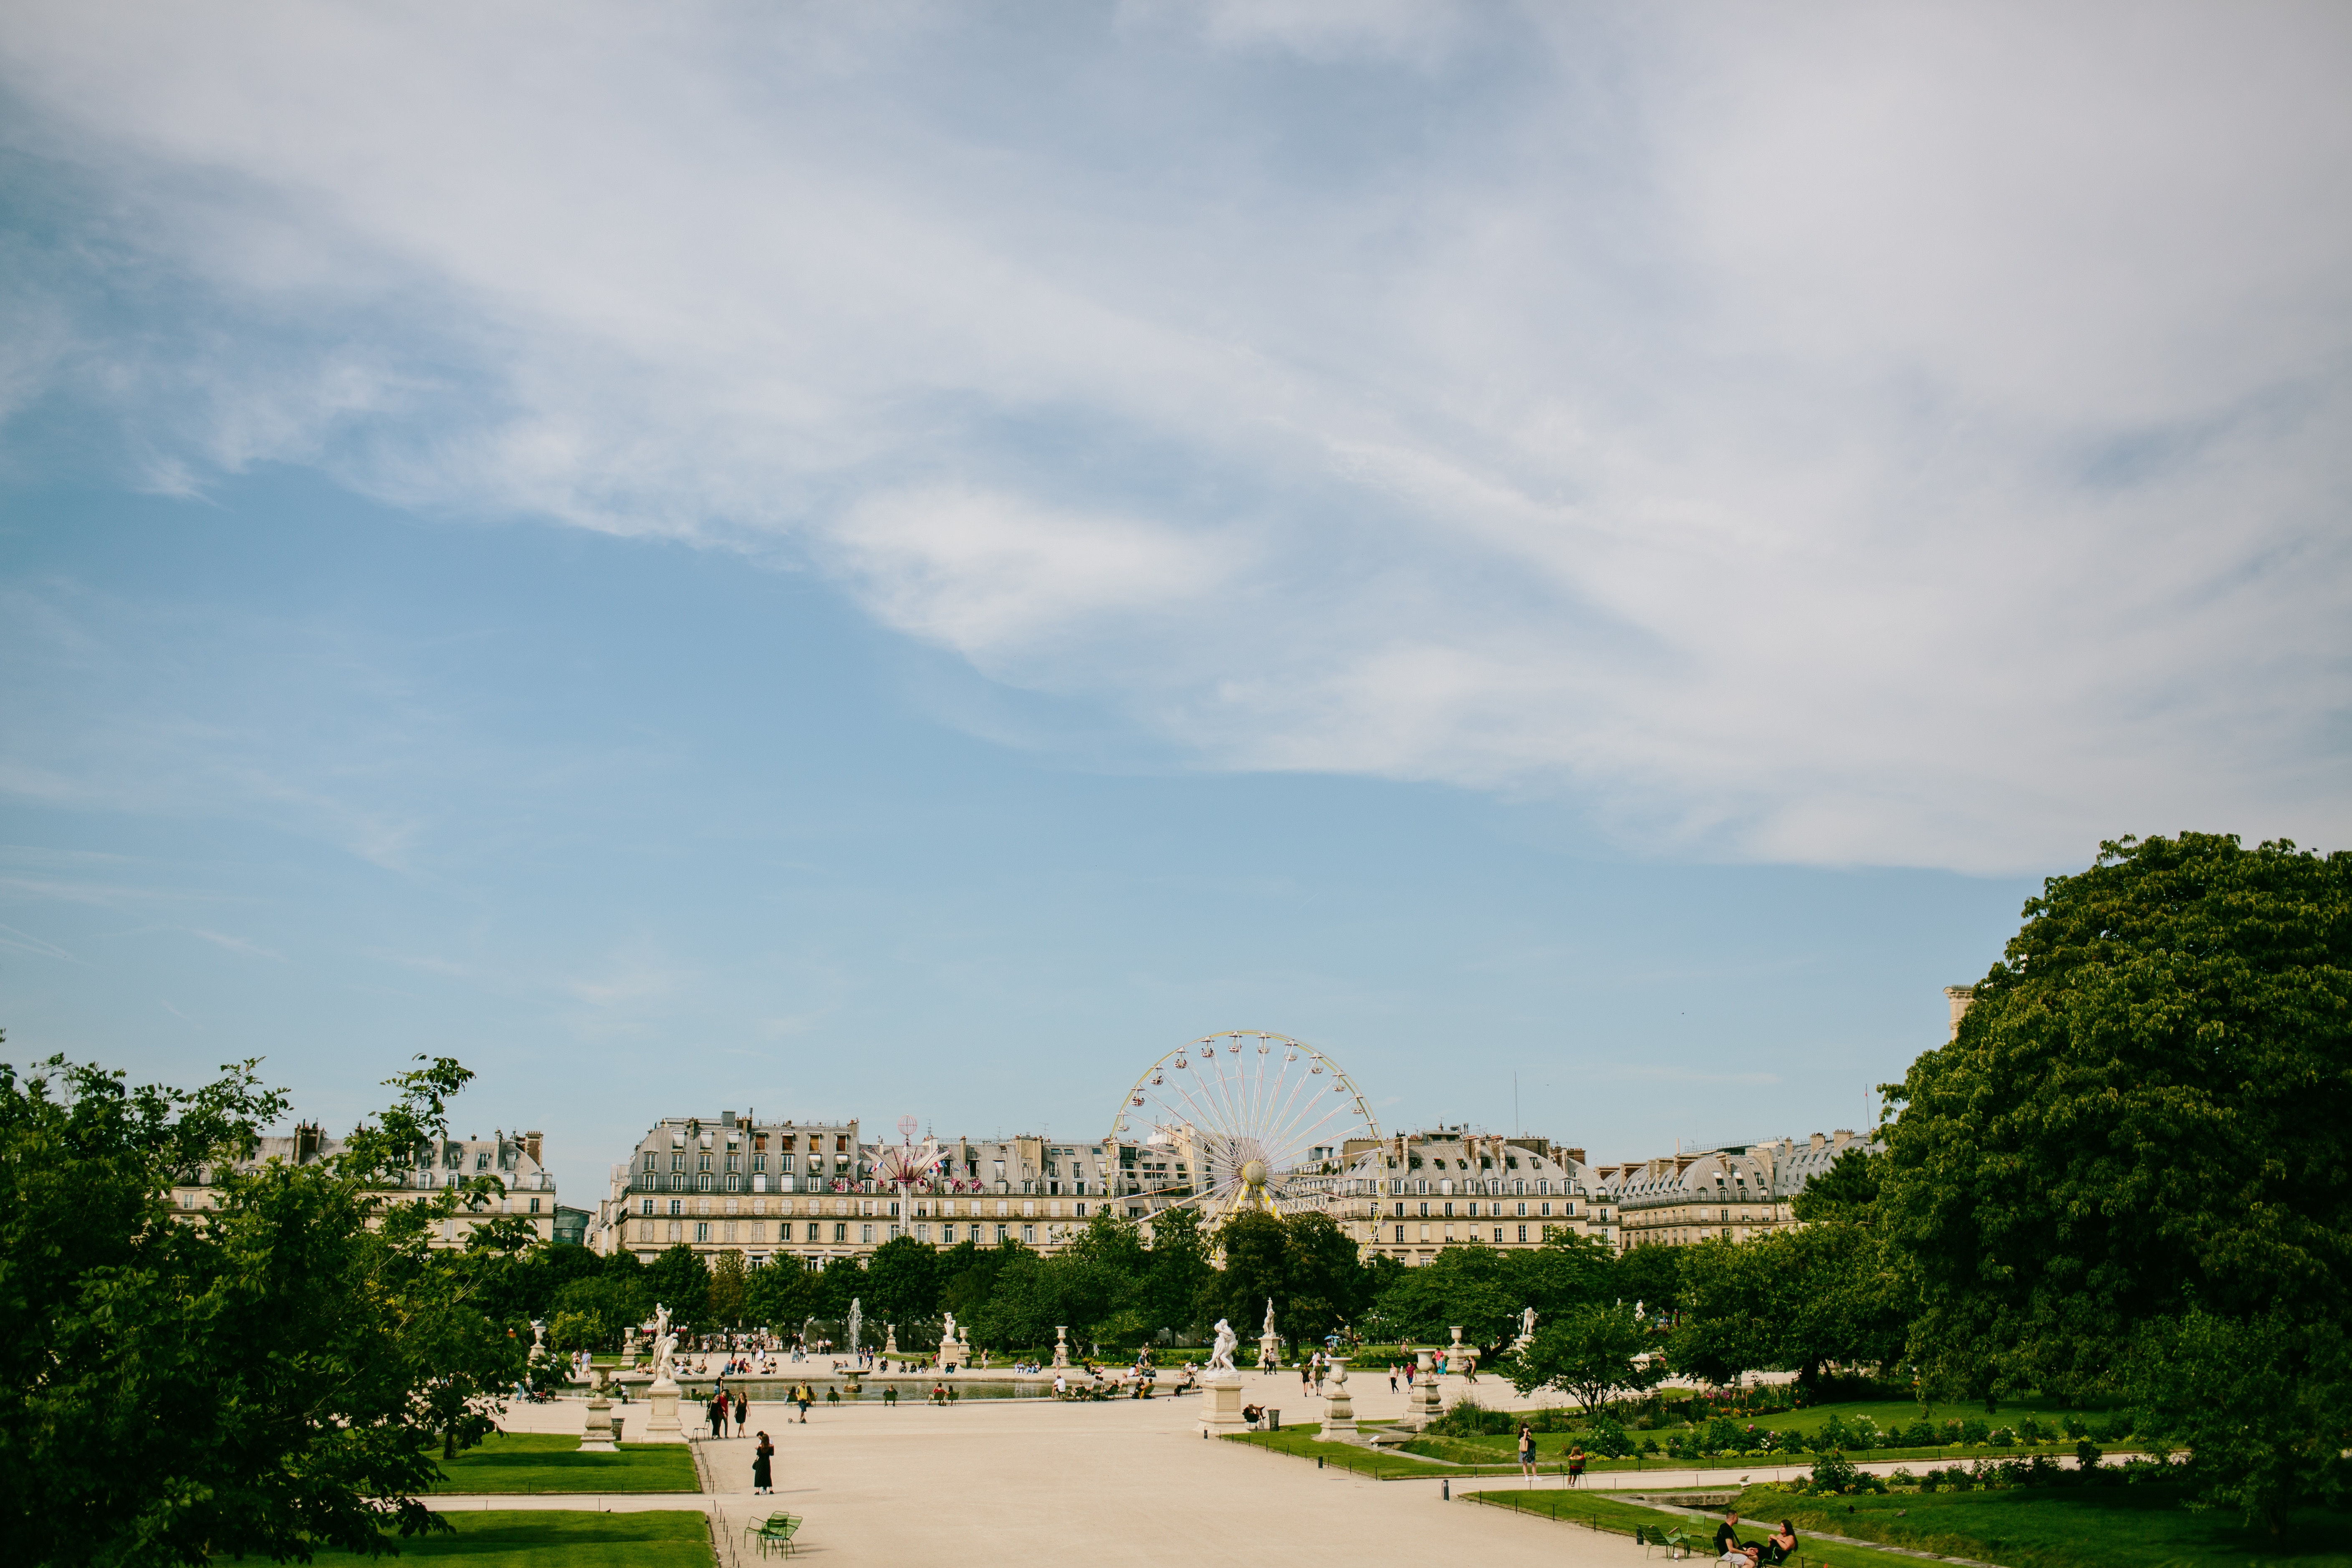
landscape, tree, grass, horizon, cloud, sky, skyline, city, recreation, daytime, suburb, park, landmark, tourist attraction, estate, meteorological phenomenon, residential area